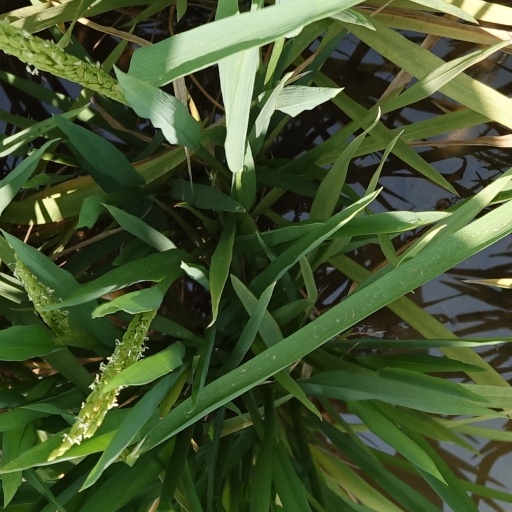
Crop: rice